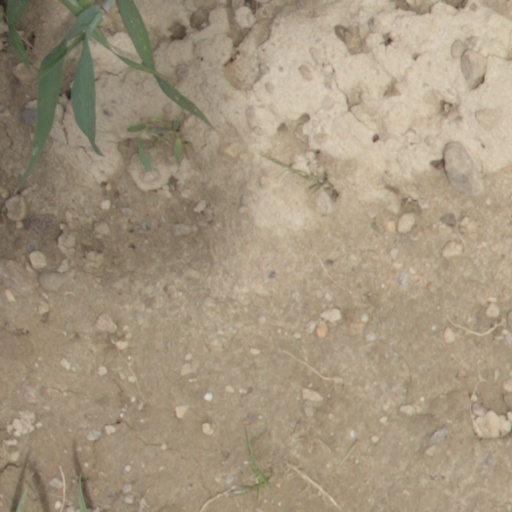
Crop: wheat